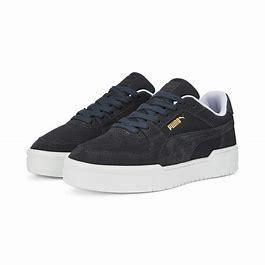
Brand: Puma
Model: Ca Pro